Vevelstad Church

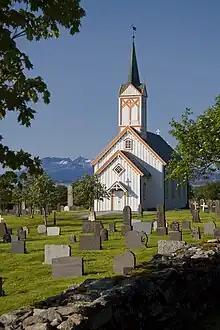
View of the church

Vevelstad Church is a parish church of the Church of Norway in Vevelstad Municipality in Nordland county, Norway. It is located in the village of Forvika. It is the main church for the Vevelstad parish which is part of the Sør-Helgeland prosti (deanery) in the Diocese of Sør-Hålogaland. The white, wooden church was built in a long church style in 1796 using plans drawn up by an unknown architect. The church seats about 250 people. The church was renovated in 1871, expanding the length of the nave and increasing the ceiling height.